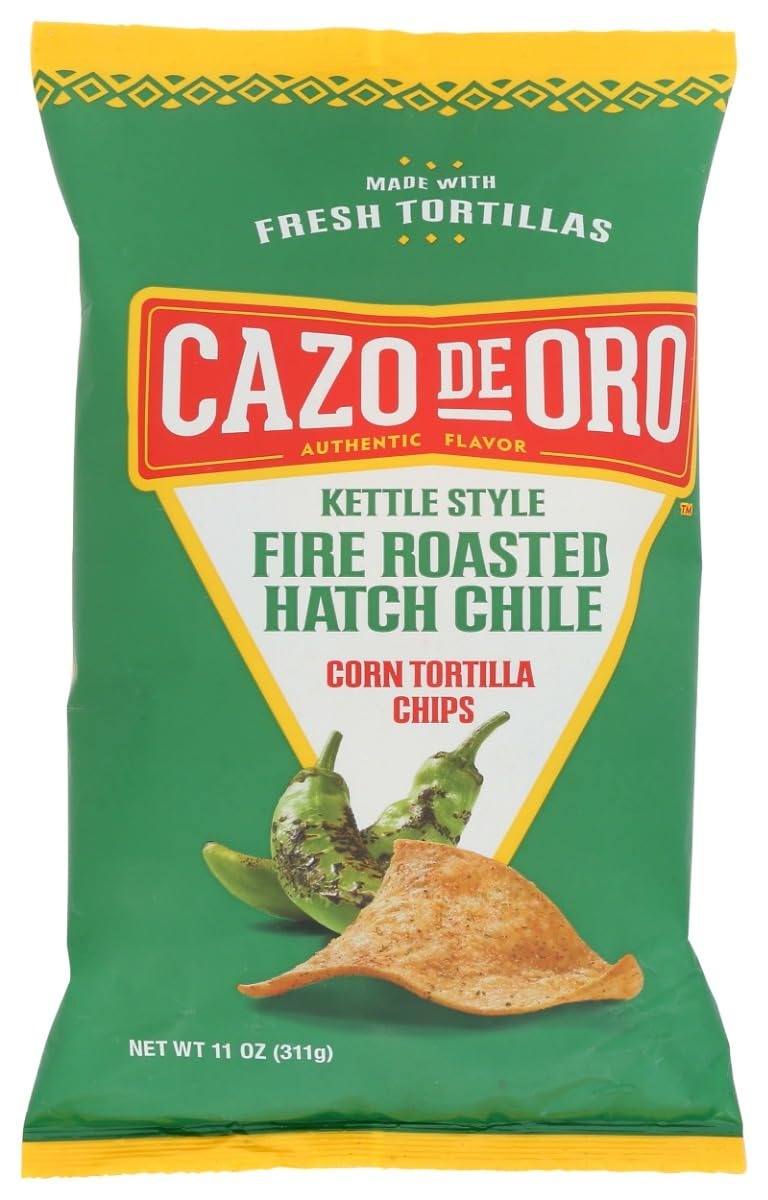
Item Name: Cazo De Oro KHLV00400404 11 oz Tortilla Hatch Chil Chips
Bullet Point 1: Made with high-quality, natural ingredients for a delicious and authentic taste
Bullet Point 2: Crafted to deliver a crispy and crunchy texture in every bite
Bullet Point 3: Great as a standalone snack or paired with your favorite dips
Bullet Point 4: Made with care to ensure the highest standards of quality and freshness
Bullet Point 5: Family-sized packs are perfect for sharing or stocking up your pantry
Value: 11.0
Unit: Ounce

Price: 2.98